Loretta Swit

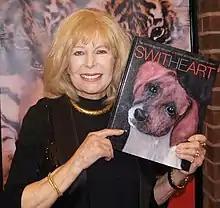
Swit with her book, 2019

Swit was once linked with musician Bill Hudson. She married actor Dennis Holahan in 1983 and divorced him in 1995. Holahan played Per Johannsen, a Swedish diplomat who became briefly involved with Swit's character in an episode of "M*A*S*H".